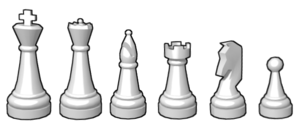
Les pièces du jeu d'échecs sont les figurines permettant aux joueurs de visualiser leurs forces sur un échiquier.